Chicago Portage

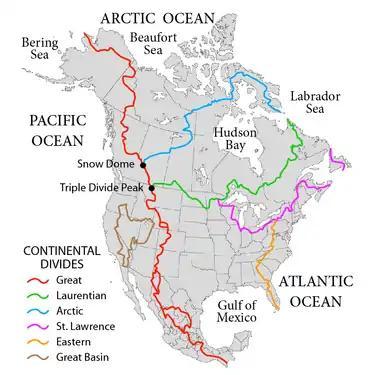
Continental Divides of North America. The pink line (center-right) denotes the Great Lakes-St Lawrence divide that runs through Chicago.

Until the second half of the 19th century water transportation was virtually the only practical way to move goods and people around North America. Hence, connections between strategic waterways, usually involving portages, had special importance.